Fiuk (singer)

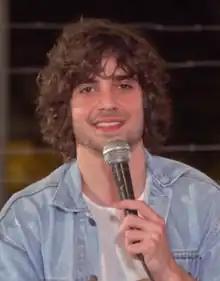
Fiuk in 2020

Filipe Kartalian Ayrosa Galvão, better known by his stage name Fiuk (born October 25, 1990) is a Brazilian singer-songwriter and actor. He is better known for his role as Bernardo Oliveira in the seventeenth season of the telenovela "Malhação". He started career as a member of the band No Name and later as the lead singer of the band , before starting a solo career. Fiuk was born in São Paulo, Brazil, and is a son of the fellow musician Fábio Júnior and the businesswoman Cristina Kartalian. He has four siblings: half-sister Cléo Pires (daughter of Glória Pires), Krízia, Tainá and Záion. Besides his acting and musical career, Fiuk is also a drifting pilot. He declared the intention to compete in Japan.